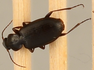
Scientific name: Calathus advena
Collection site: Niwot Ridge Mountain Research Station Site (NIWO), plot NIWO_007